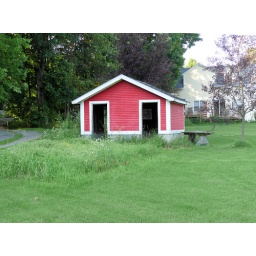
little red house in backyard